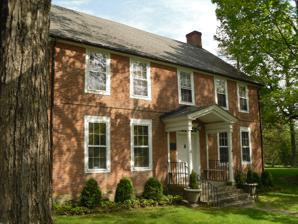
Building: Ebenezer Gay House
Country: United States of America
Year built: 1775
Historic house in Connecticut, United States United States historic place Ebenezer Gay House U.S. National Register of Historic Places U.S. Historic district Contributing property Show map of Connecticut Show map of the United States Location 18 Main St., Sharon, Connecticut Coordinates 41°52′37″N 73°28′37″W / 41.87694°N 73.47694°W / 41.87694; -73.47694 Area 2 acres (0.81 ha) Built 1775 ( 1775 ) Part of Sharon Historic District ( ID93000257 ) NRHP reference No. 79002619 Significant dates Added to NRHP July 9, 1979 Designated CP April 15, 1993 The Ebenezer Gay House , also known locally as the Gay-Hoyt House , is a historic house museum at 18 Main Street in Sharon, Connecticut .  Built in 1775, it is a well-preserved example of Georgian colonial architecture in brick.  It was listed on the National Register of Historic Places in 1979, and is part of the Sharon Historic District , listed in 1993. It is now home to the Sharon Historical Society . Description and history The Ebenezer Gay House stands at the southern end of Sharon's elongated town green, on the east side of Main Street directly opposite the First Congregational Church.  It is a 2 + 1 ⁄ 2 -story brick building, with a side gable roof, end chimneys, and a rubblestone foundation.  The main facade faces west, and is five bays across, with a center entrance sheltered by a gabled porch support by slender round columns.  The styling of the porch is Federal, suggesting it was added c. 1820.  The interior has a central hall plan, and retains numerous original features, including fireplace paneling and cupboards. The house was built in 1775-76 by Ebenezer Gay , a prominent local businessman who also led the local militia during the American Revolutionary War .  Gay apparently financially supported the war effort to his personal ruin; he died insolvent in 1787, and the house was lost to foreclosure.  The house was bequeathed to the Sharon Historical Society by Anne Hoyt in 1951. It now houses the society's collections, with a residential space for a caretaker in the rear ell. See also National Register of Historic Places listings in Litchfield County, Connecticut References